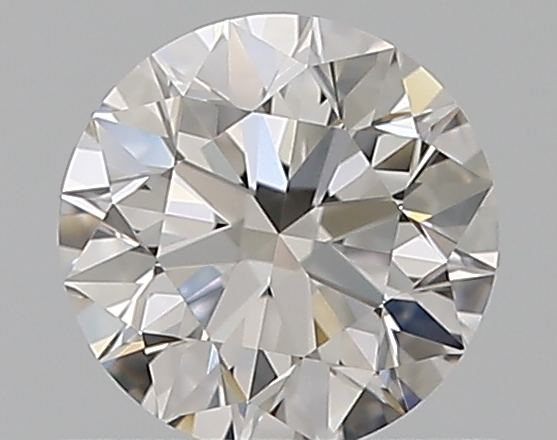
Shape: round
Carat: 0.56
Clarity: VVS1
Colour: F
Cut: EX
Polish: EX
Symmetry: EX
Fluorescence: N
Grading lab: GIA
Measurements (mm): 5.23 x 5.25 x 3.28